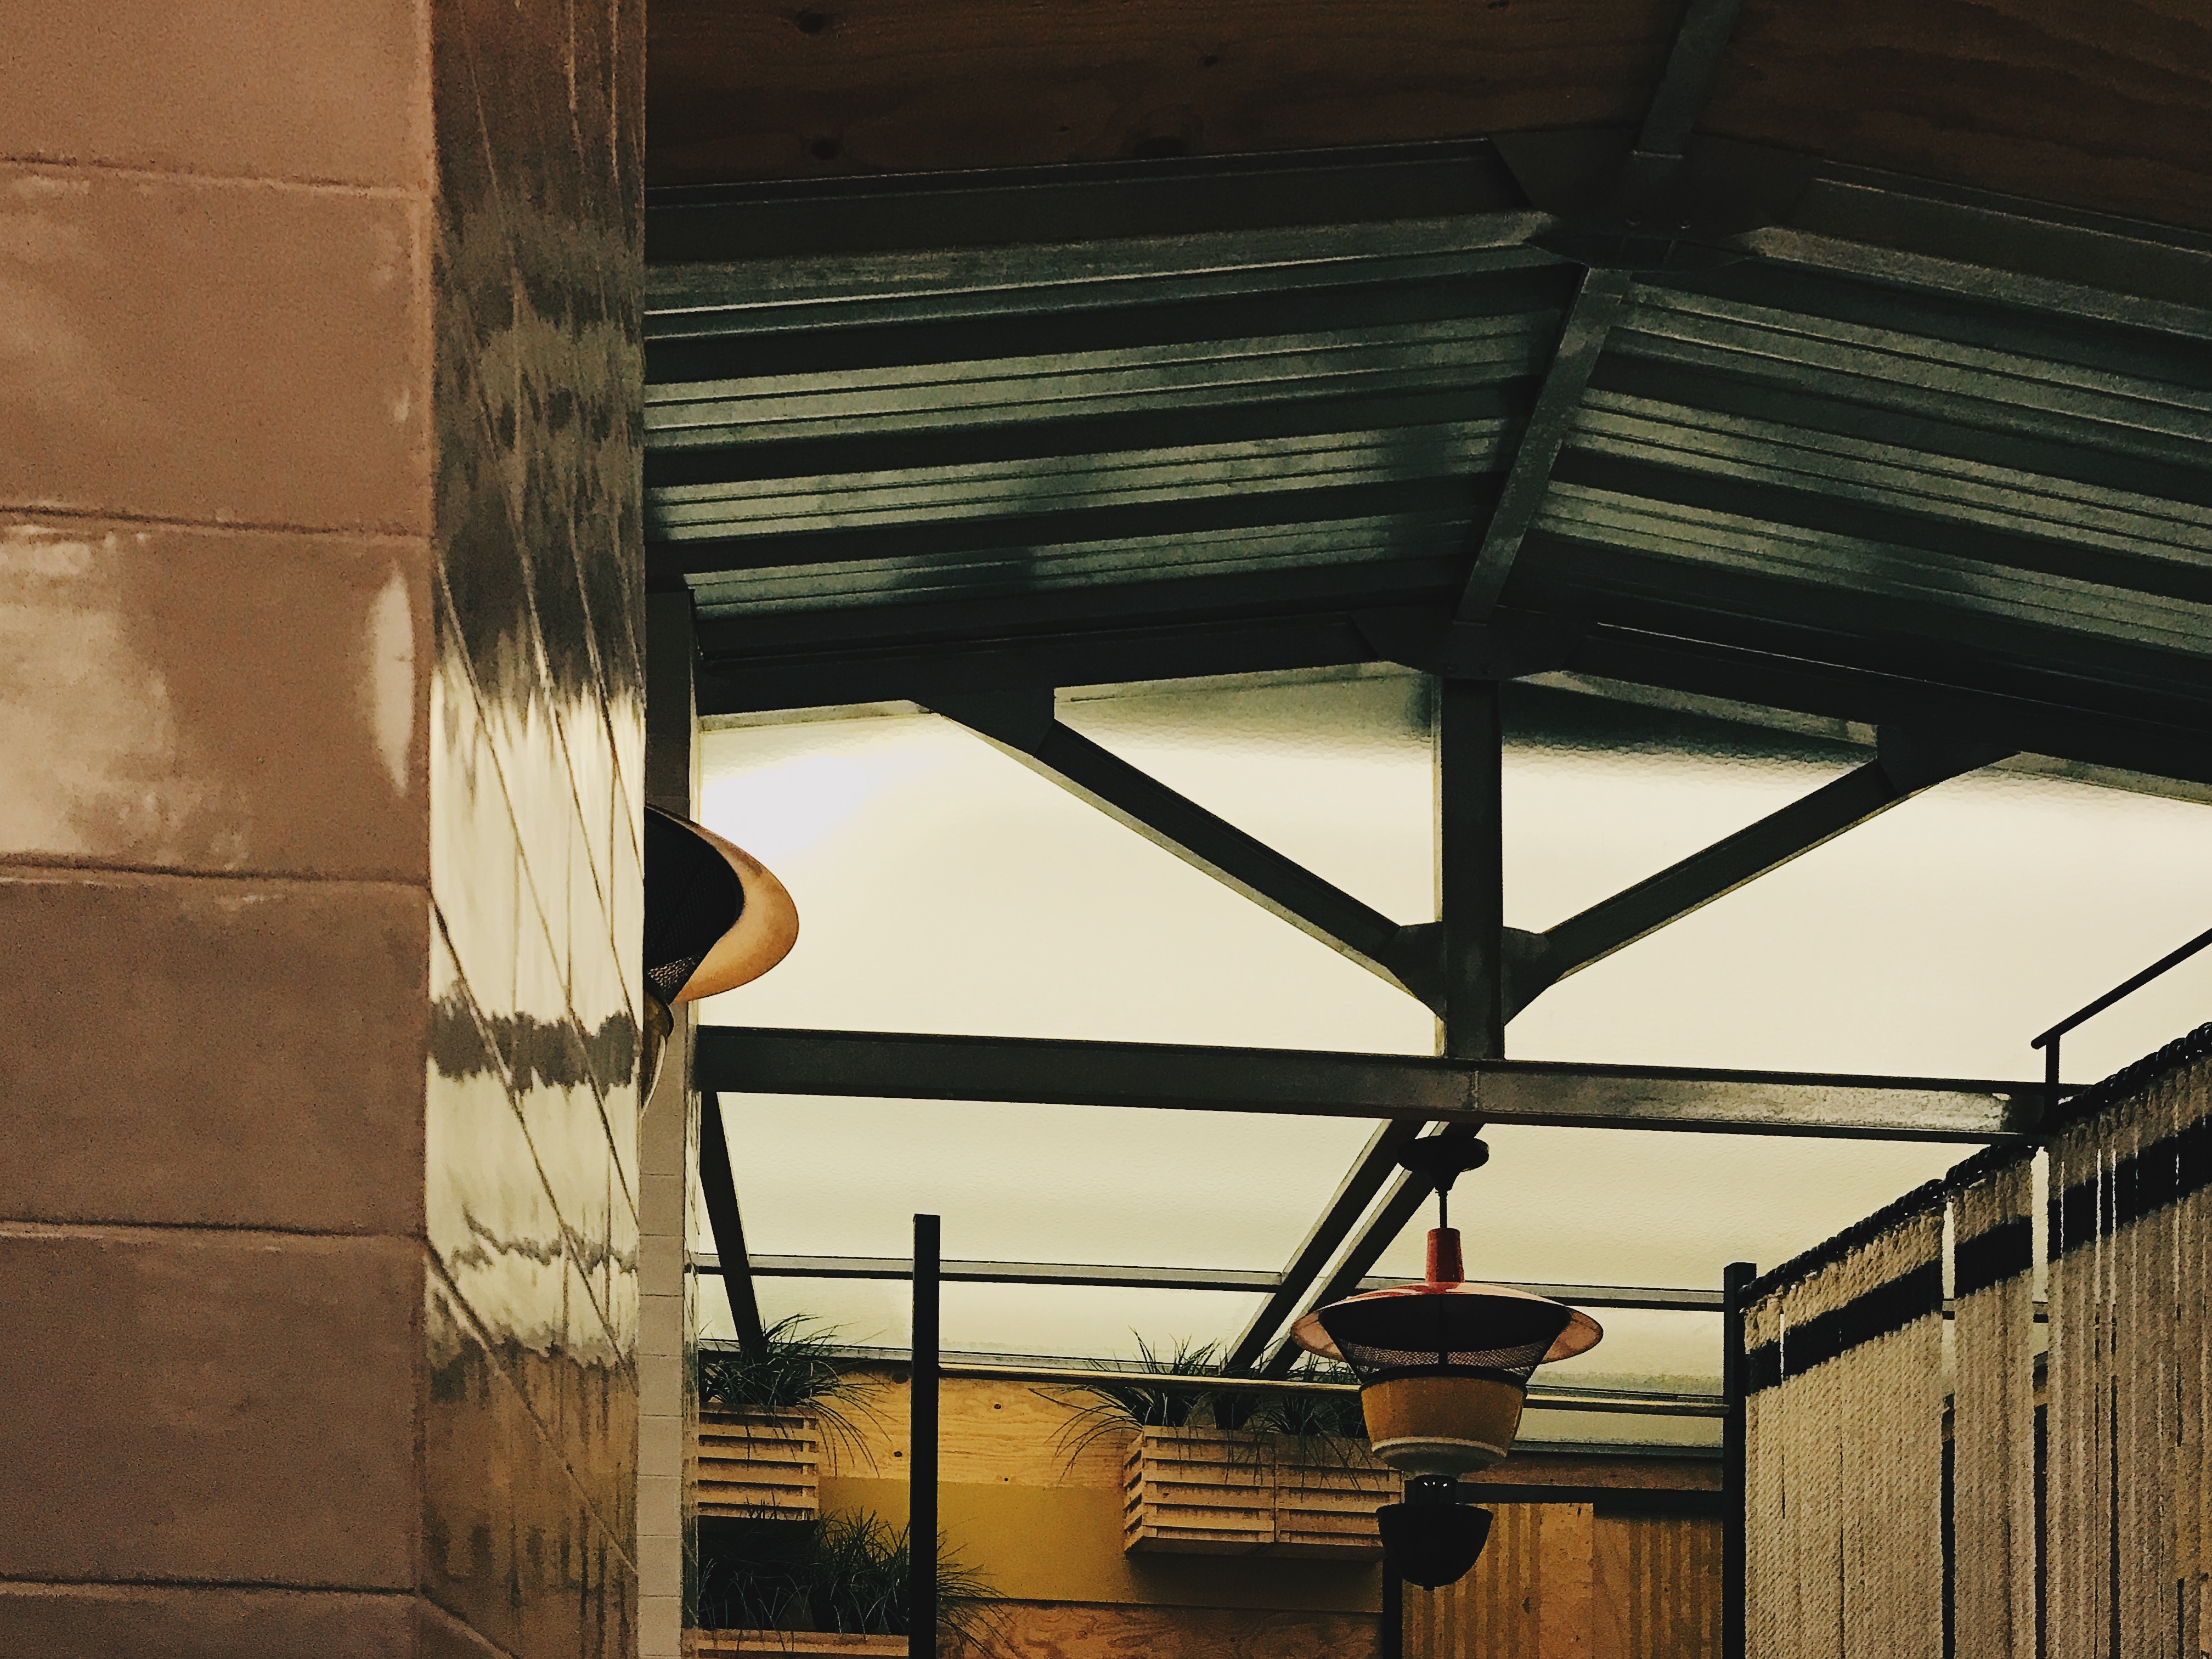
light, architecture, wood, house, window, wall, beam, ceiling, lighting, interior design, shape, daylighting, window covering